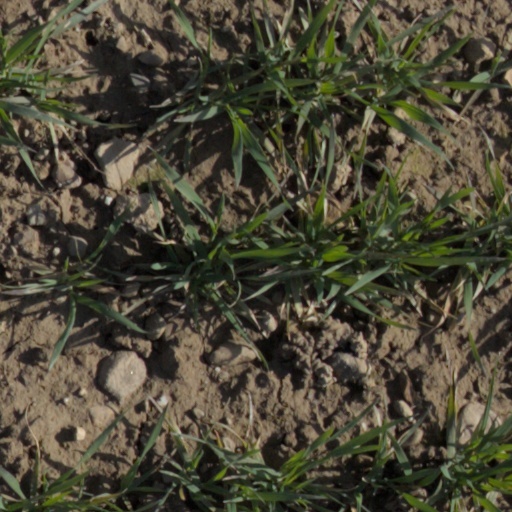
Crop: wheat